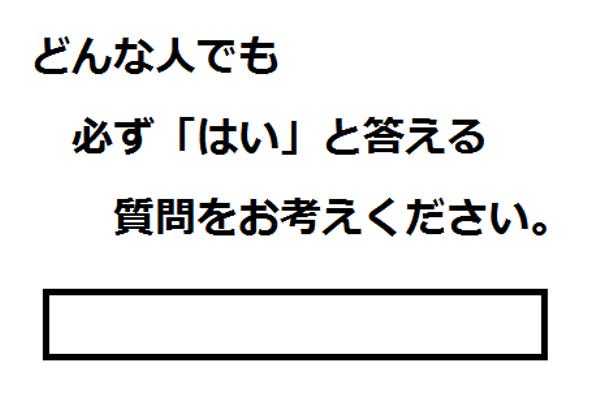
回答: 18歳以上ですか?